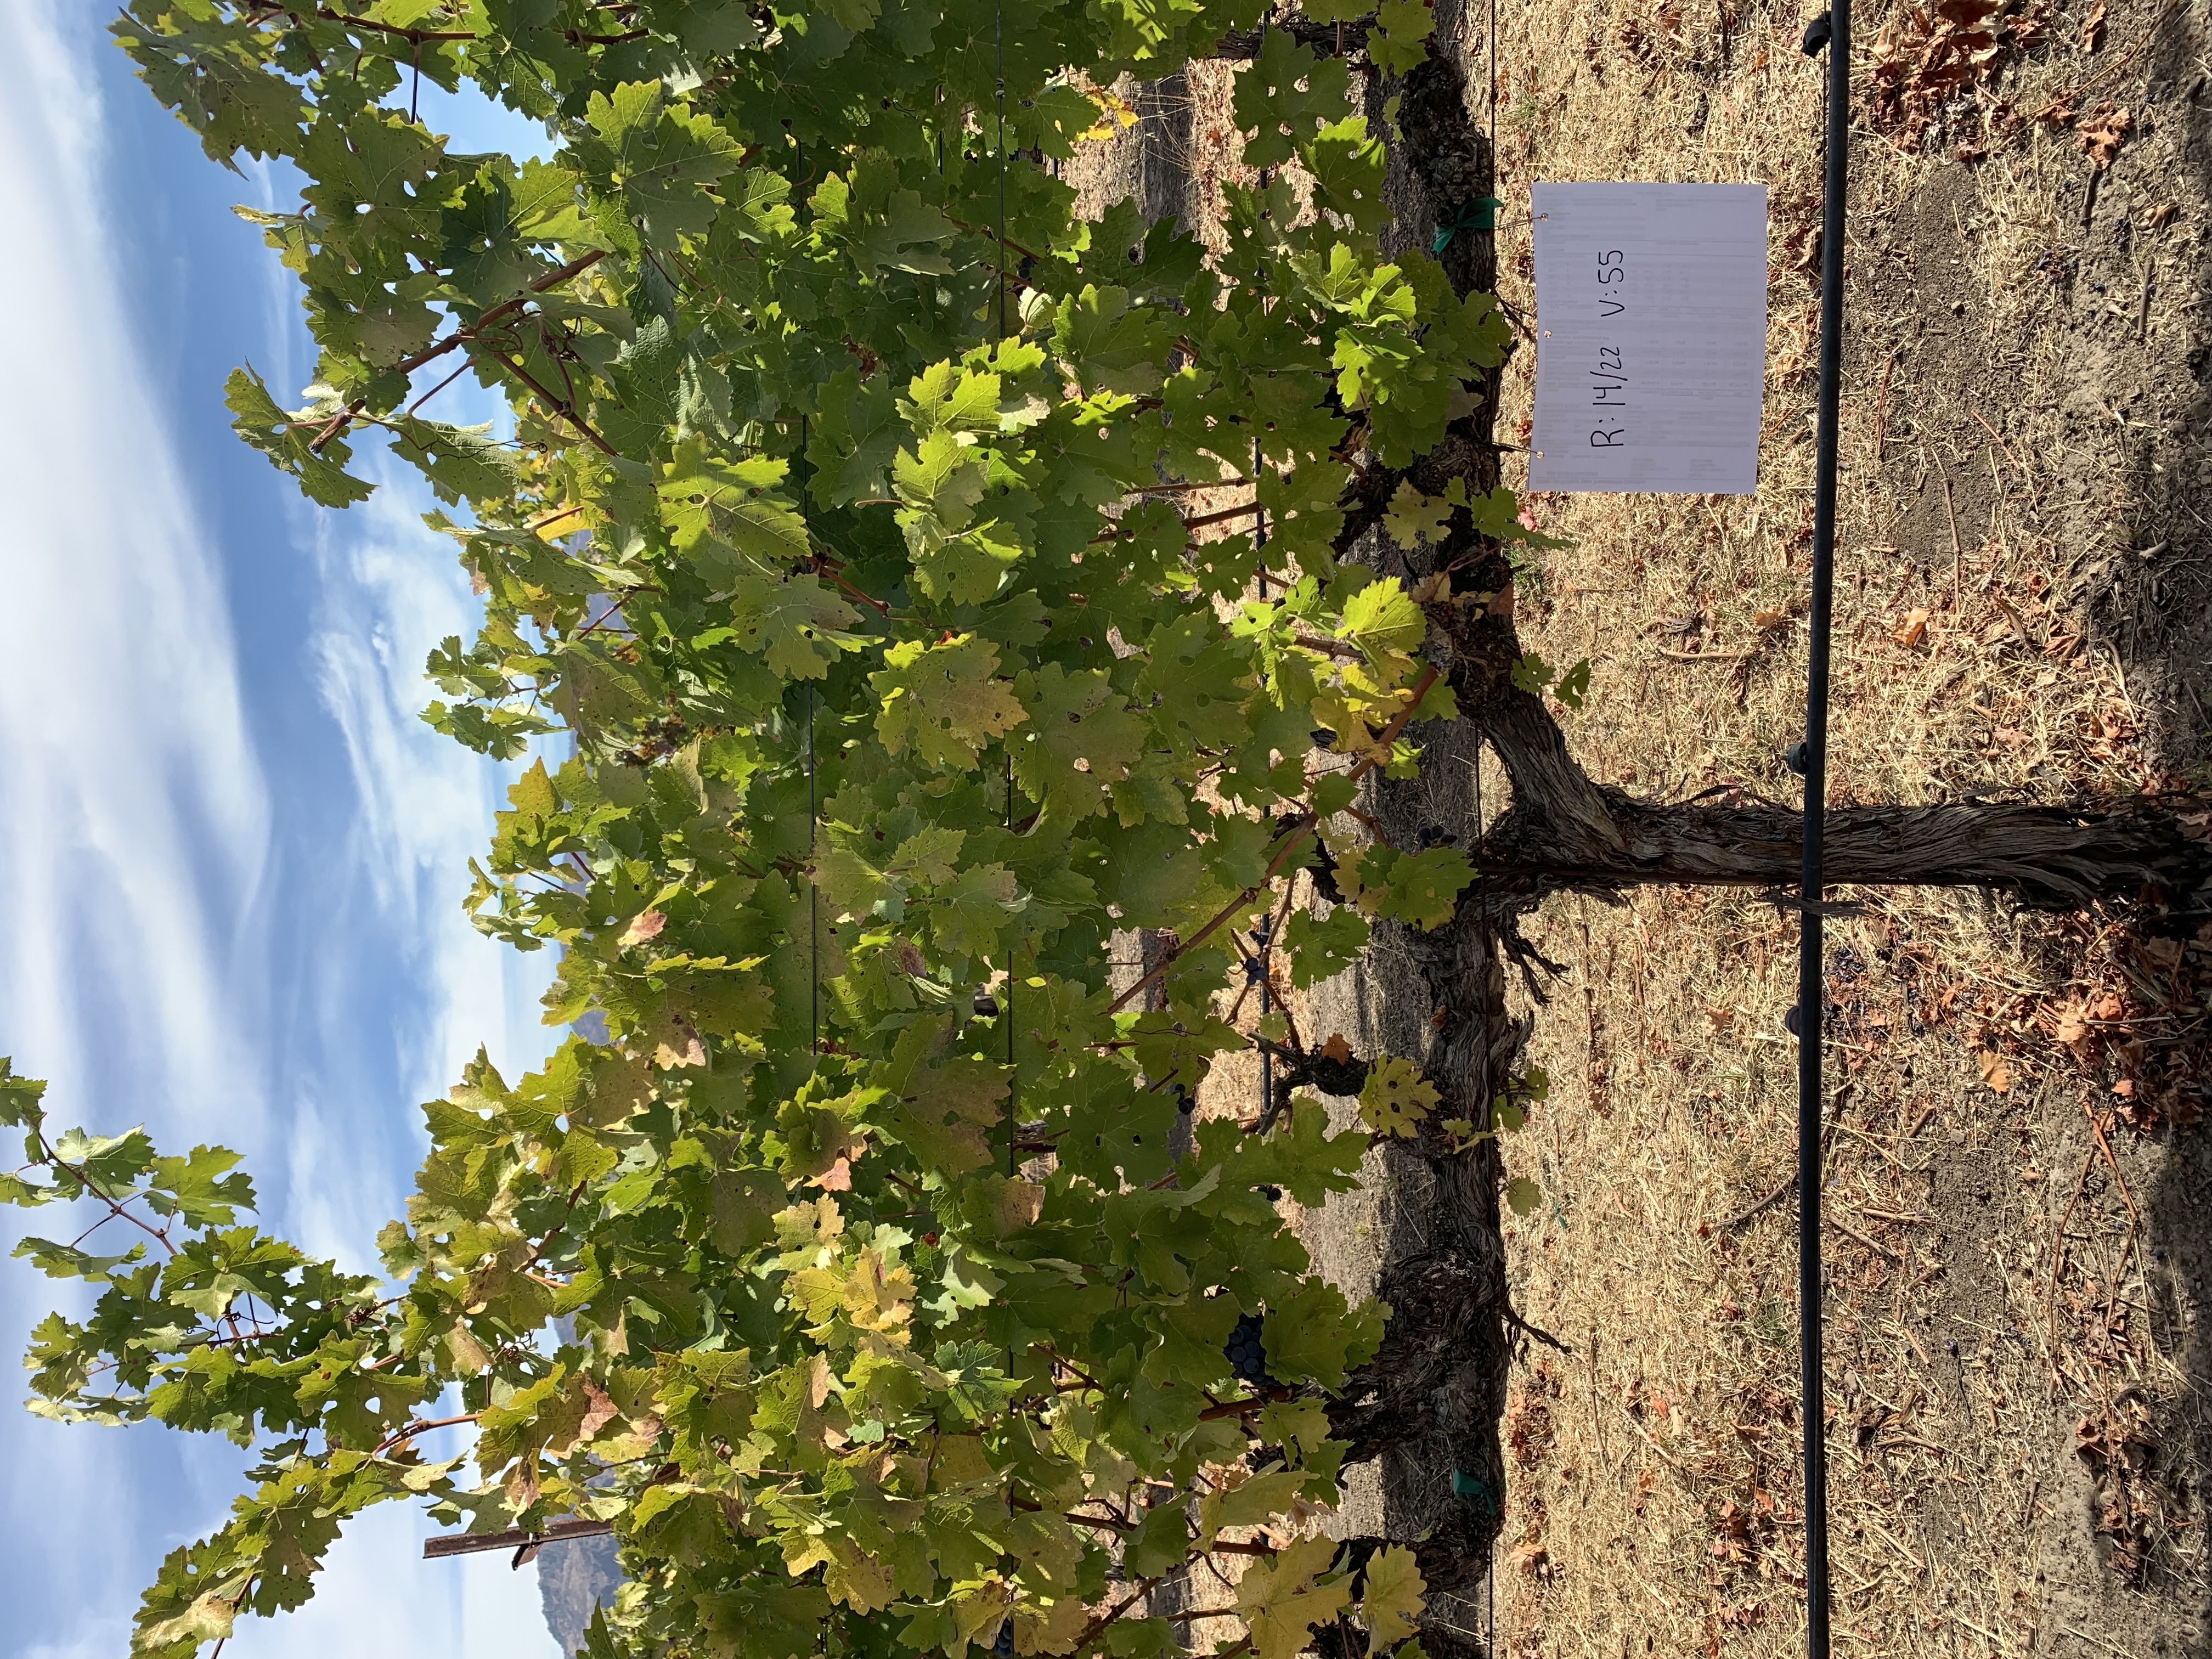
Label: No Virus